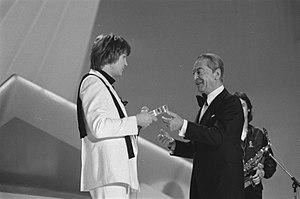
L'Irlande a participé au Concours Eurovision de la chanson 1980 à La Haye, au Royaume-Uni. C'est la 16ᵉ participation et la 2ᵉ victoire de l'Irlande au Concours Eurovision de la chanson.